Champ Car World Series

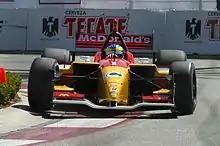
Sebastien Bourdais at the Long Beach Grand Prix in 2005

Champ Cars were single-seat, open-wheel racing cars, with mid-mounted engines. Champ cars had sculpted undersides to create ground effect and prominent wings to create downforce. The cars would use a different aerodynamic kit on the occasions they raced on an oval.